Consanguine marriage

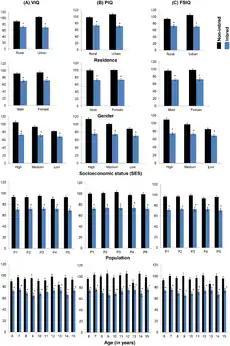
Cognitive abilities among inbred and non-inbred children in "families of five Muslim populations of [the] Jammu region." (Wechsler Intelligence Scales for Children (WISC) was used to measure the verbal IQ (VIQ), performance IQ (PIQ) and full scale IQ (FSIQ)).

Multiple studies have established consanguinity as a high cause for birth defects and abnormalities. A risk of autosomal recessive disorders increases in offspring coming from consanguineous marriages due to the increased likelihood of receiving recessive genes from cognate parents. According to population based case-control studies, a higher risk of stillbirth is associated with consanguineous marriages.